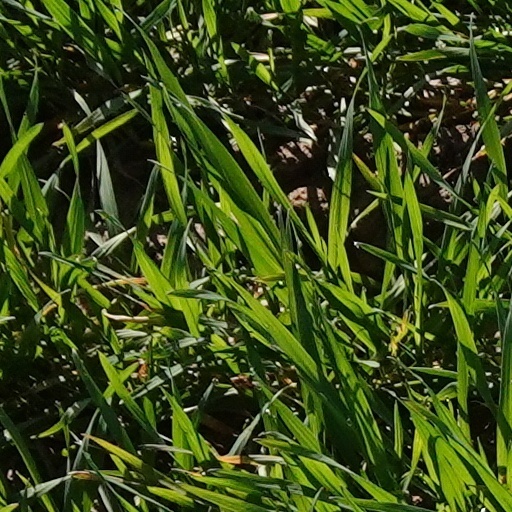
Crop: wheat